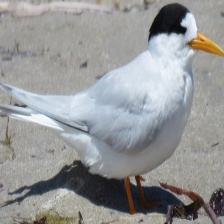
Species: FAIRY TERN
Scientific name: STERNULA NEREIS